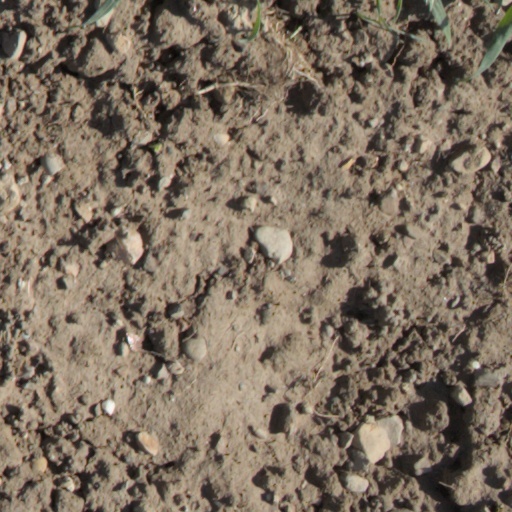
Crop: wheat